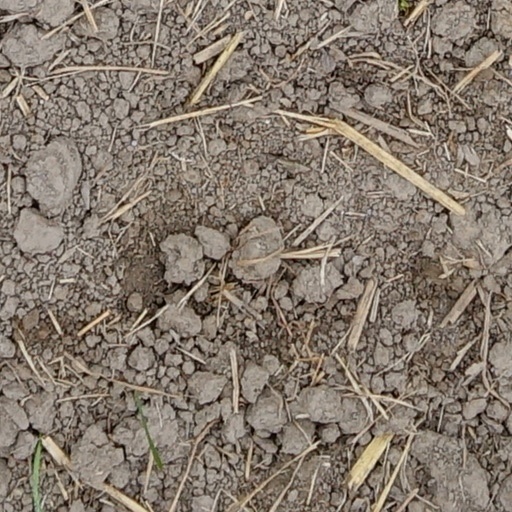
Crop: wheat